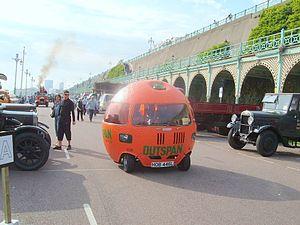
Outspan est une marque d'oranges et d'agrumes sud africaine, connue pour la campagne de boycott dont elle a fait l'objet dans les années 1970 à cause de la politique d'apartheid.